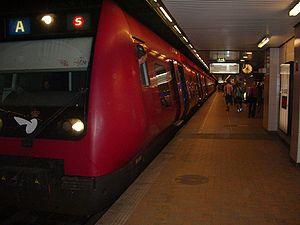
La Gare de Norreport est une importante gare ferroviaire en correspondance avec le métro de Copenhague située dans le centre-ville historique de Indre By à Copenhague.